Autonomous University of Tlaxcala

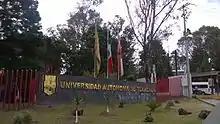
Rectoría

The Universidad Autónoma de Tlaxcala offers 42 bachelor's degrees, 2 specialties, 36 master's degrees and 11 doctorates.